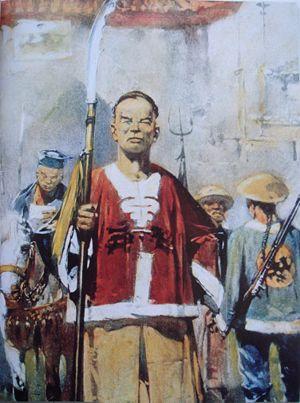
Les uniformes et armes des armées chinoises sont les tenues militaires et les armements des combattants et soldats chinois depuis l'époque de la première guerre de l'opium jusqu'à l'avènement de la République populaire de Chine.
Les Poings de la justice et de la concorde, également traduit par Poings d'harmonie et de justice ou Lutteurs pour la justice et la concorde ou la Milice de la justice et de la concorde étaient une société secrète chinoise, connue pour avoir déclenché l'épisode dit de la révolte des Boxers en 1899-1901. Devenue un mouvement de masse comptant entre cinquante et cent mille membres, la société mena des actions xénophobes, d'abord hostiles à la dynastie mandchoue des Qing, puis anti-occidentales, anti-japonaises et anti-chrétiennes. Le mouvement fut progressivement utilisé et canalisé par l'Empire de Chine pour lutter contre l'influence des puissances étrangères. La société secrète est surtout connue en Occident sous le nom de Boxers, car les membres de ses milices pratiquaient le kung fu, dit « boxe chinoise ».